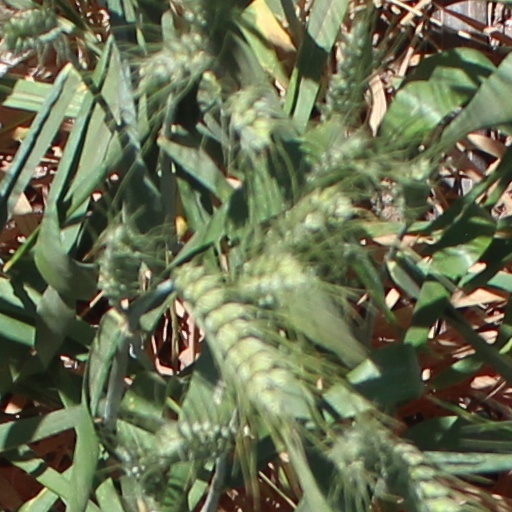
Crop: wheat